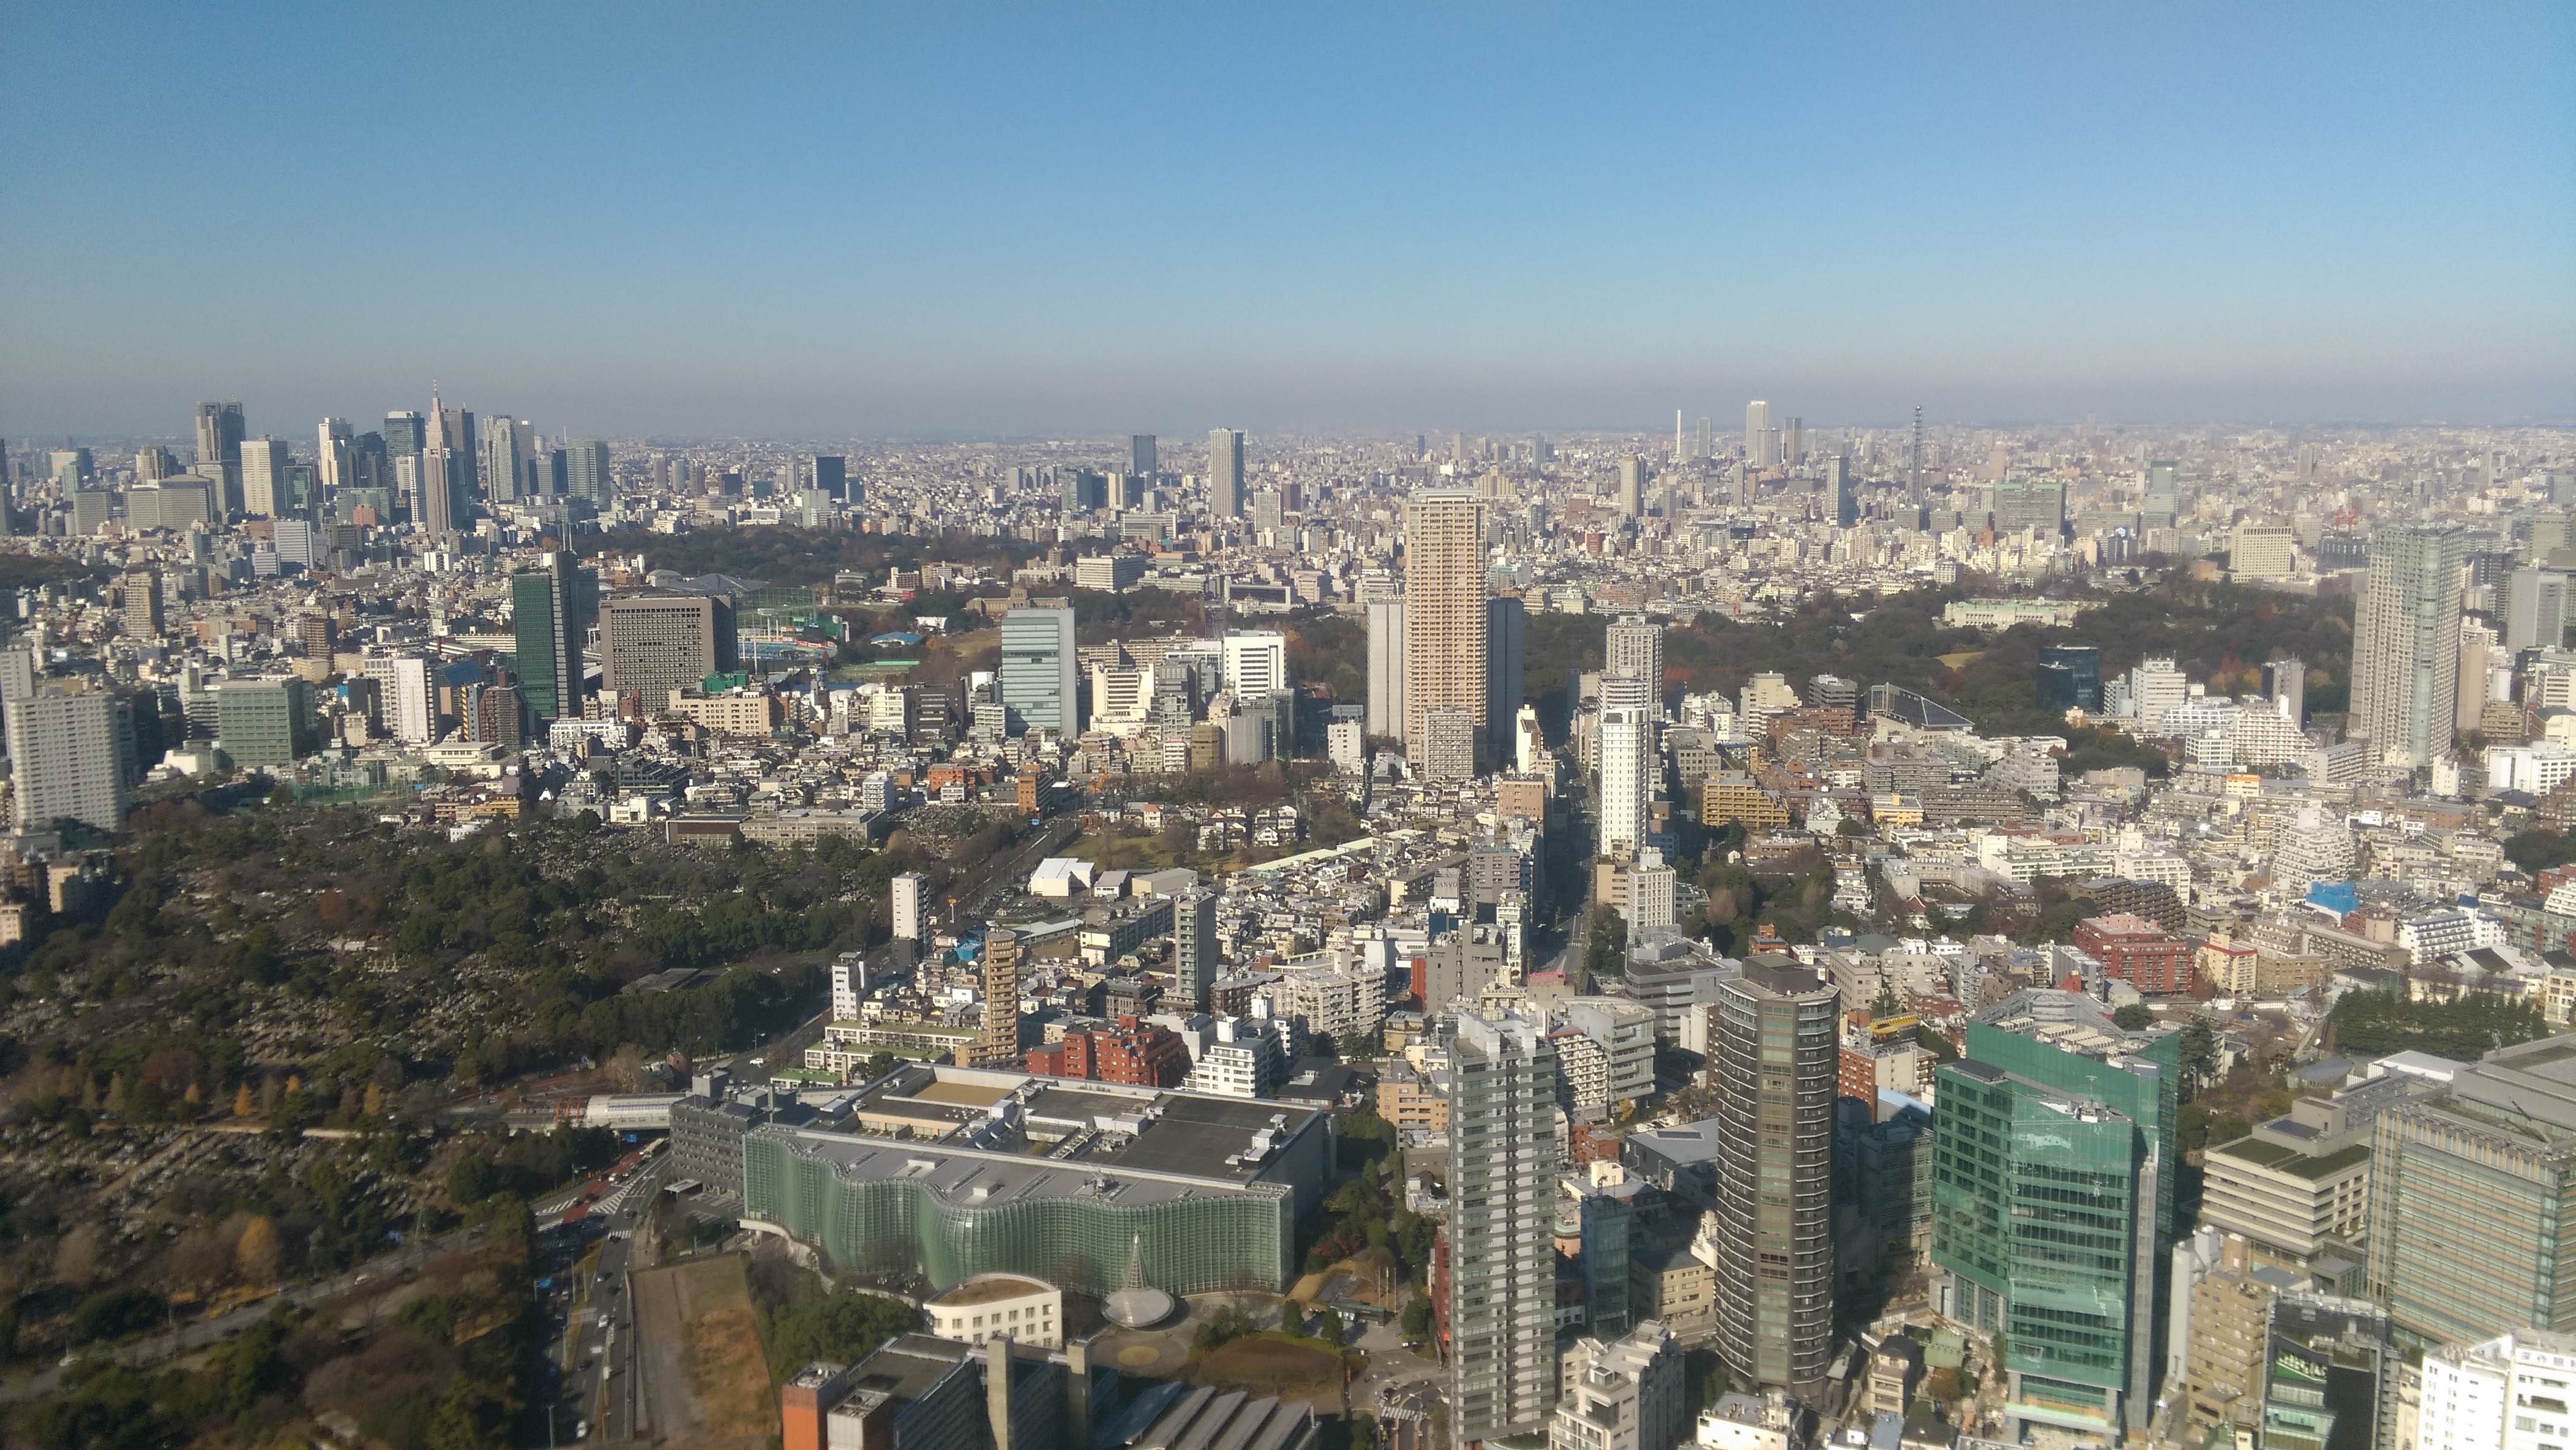
skyline, photography, town, city, skyscraper, cityscape, panorama, downtown, tower, landmark, tower block, tokyo, metropolis, roppongi, neighbourhood, bird's eye view, aerial photography, high rise building, urban area, residential area, geographical feature, human settlement, metropolitan area